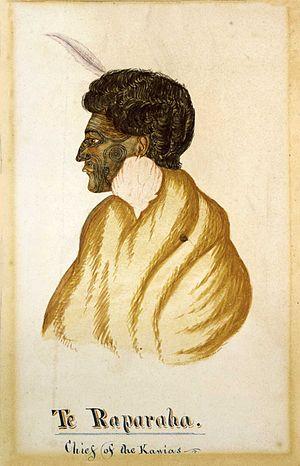
Te Rauparaha, né dans la décennie 1760 à Kawhia ou bien à Maungatautari et mort en 1849, était un chef de l’iwi māori Ngāti Toa, en Nouvelle-Zélande. Il demeura célèbre à la fois en tant que chef de guerre, ayant conquis une large partie de la Nouvelle-Zélande dans les années 1820 et 1830 pendant les Guerres des mousquets, et tant qu'auteur du haka Ka Mate.
Le ka mate est le haka utilisé par l'équipe de Nouvelle-Zélande de rugby à XV surnommée « All Blacks » ainsi que l'équipe de Nouvelle-Zélande de rugby à XIII surnommée « Kiwis ».